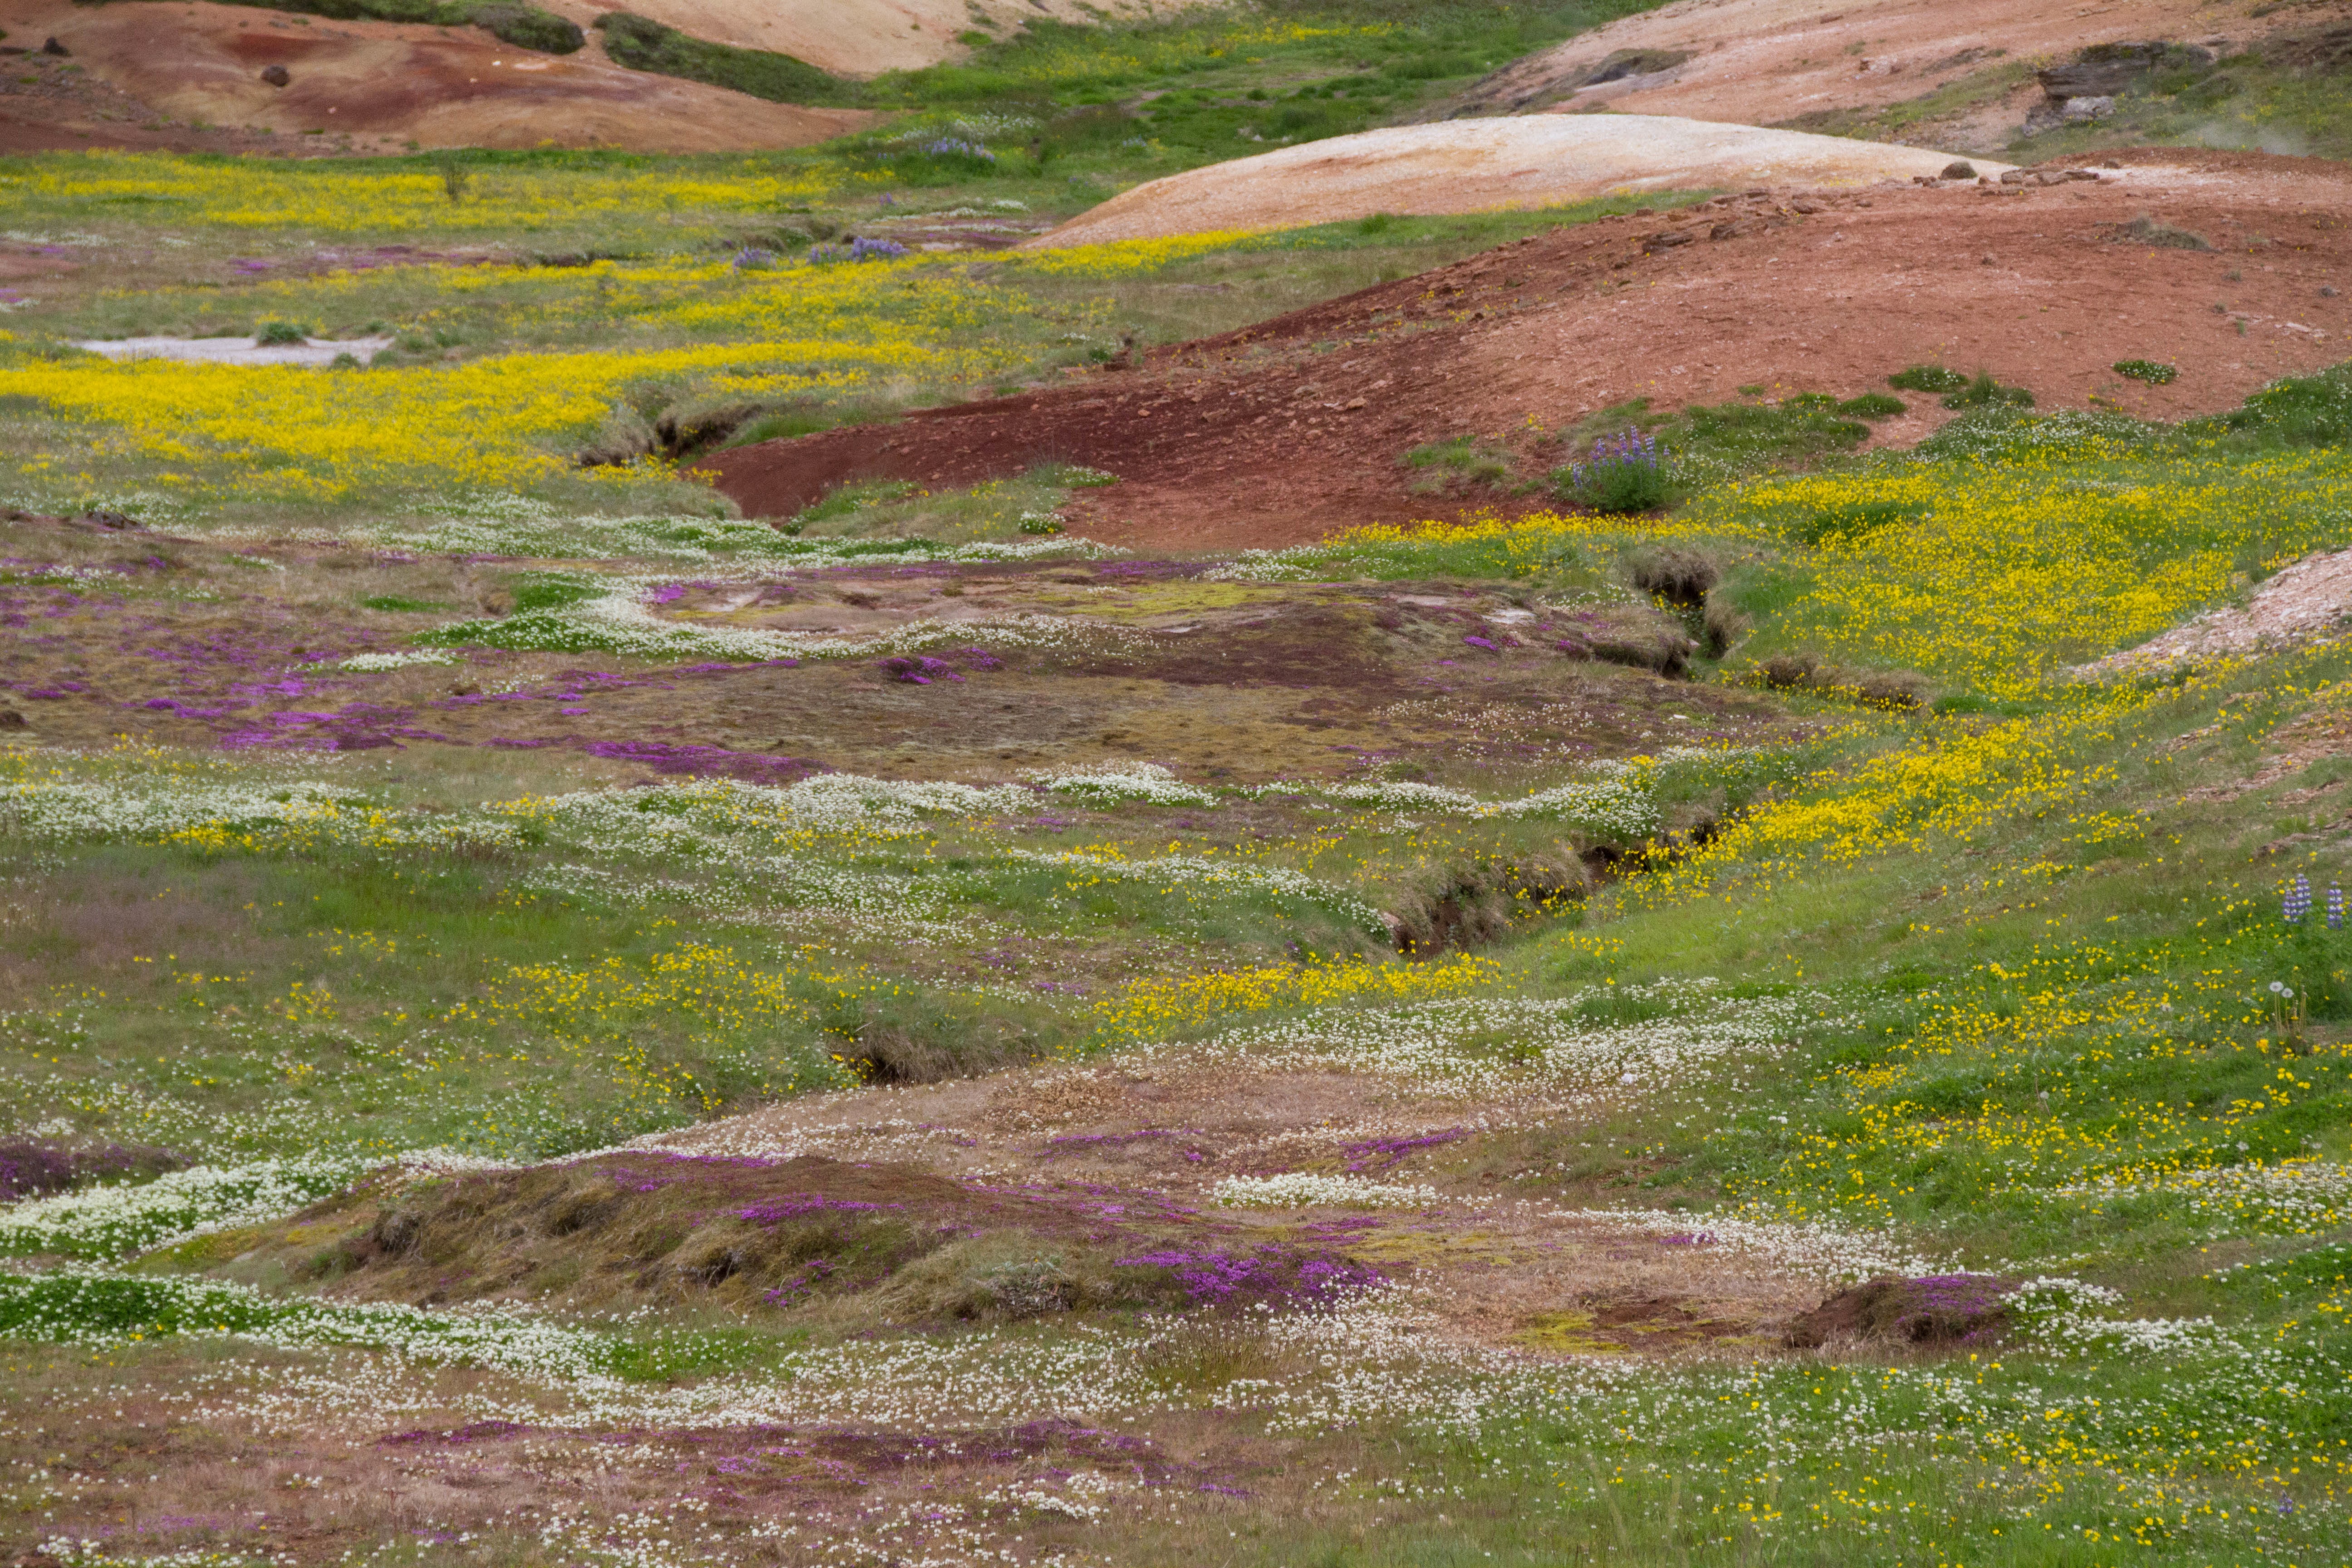
landscape, grass, rock, wilderness, mountain, trail, meadow, prairie, hill, flower, valley, pasture, highland, ridge, plain, wildflower, geology, grassland, badlands, wetland, bog, plateau, fell, loch, ecosystem, tundra, steppe, landform, natural environment, mountainous landforms